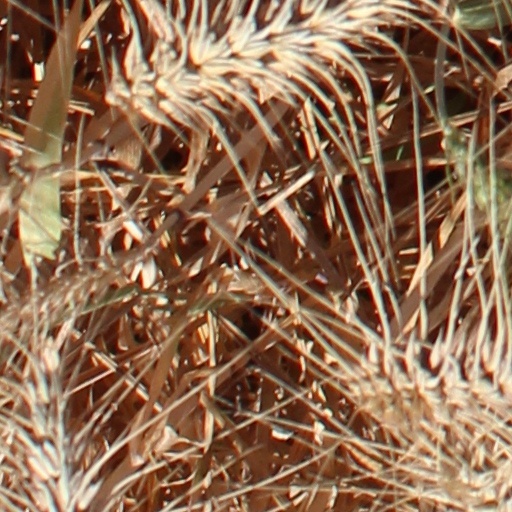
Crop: wheat